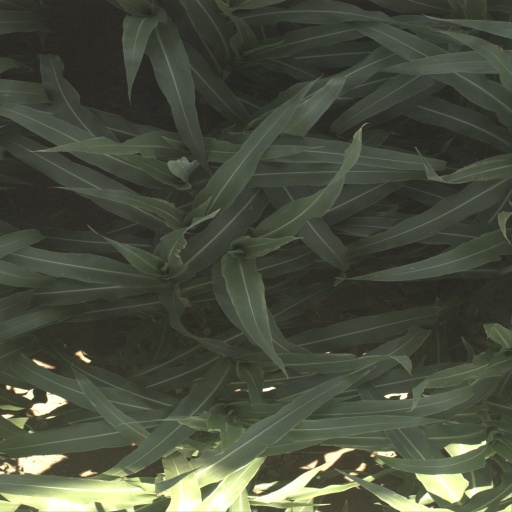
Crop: sorghum